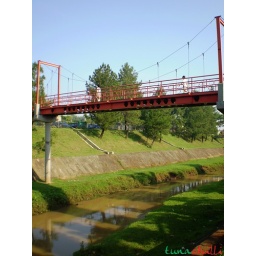
the bridge and the river below